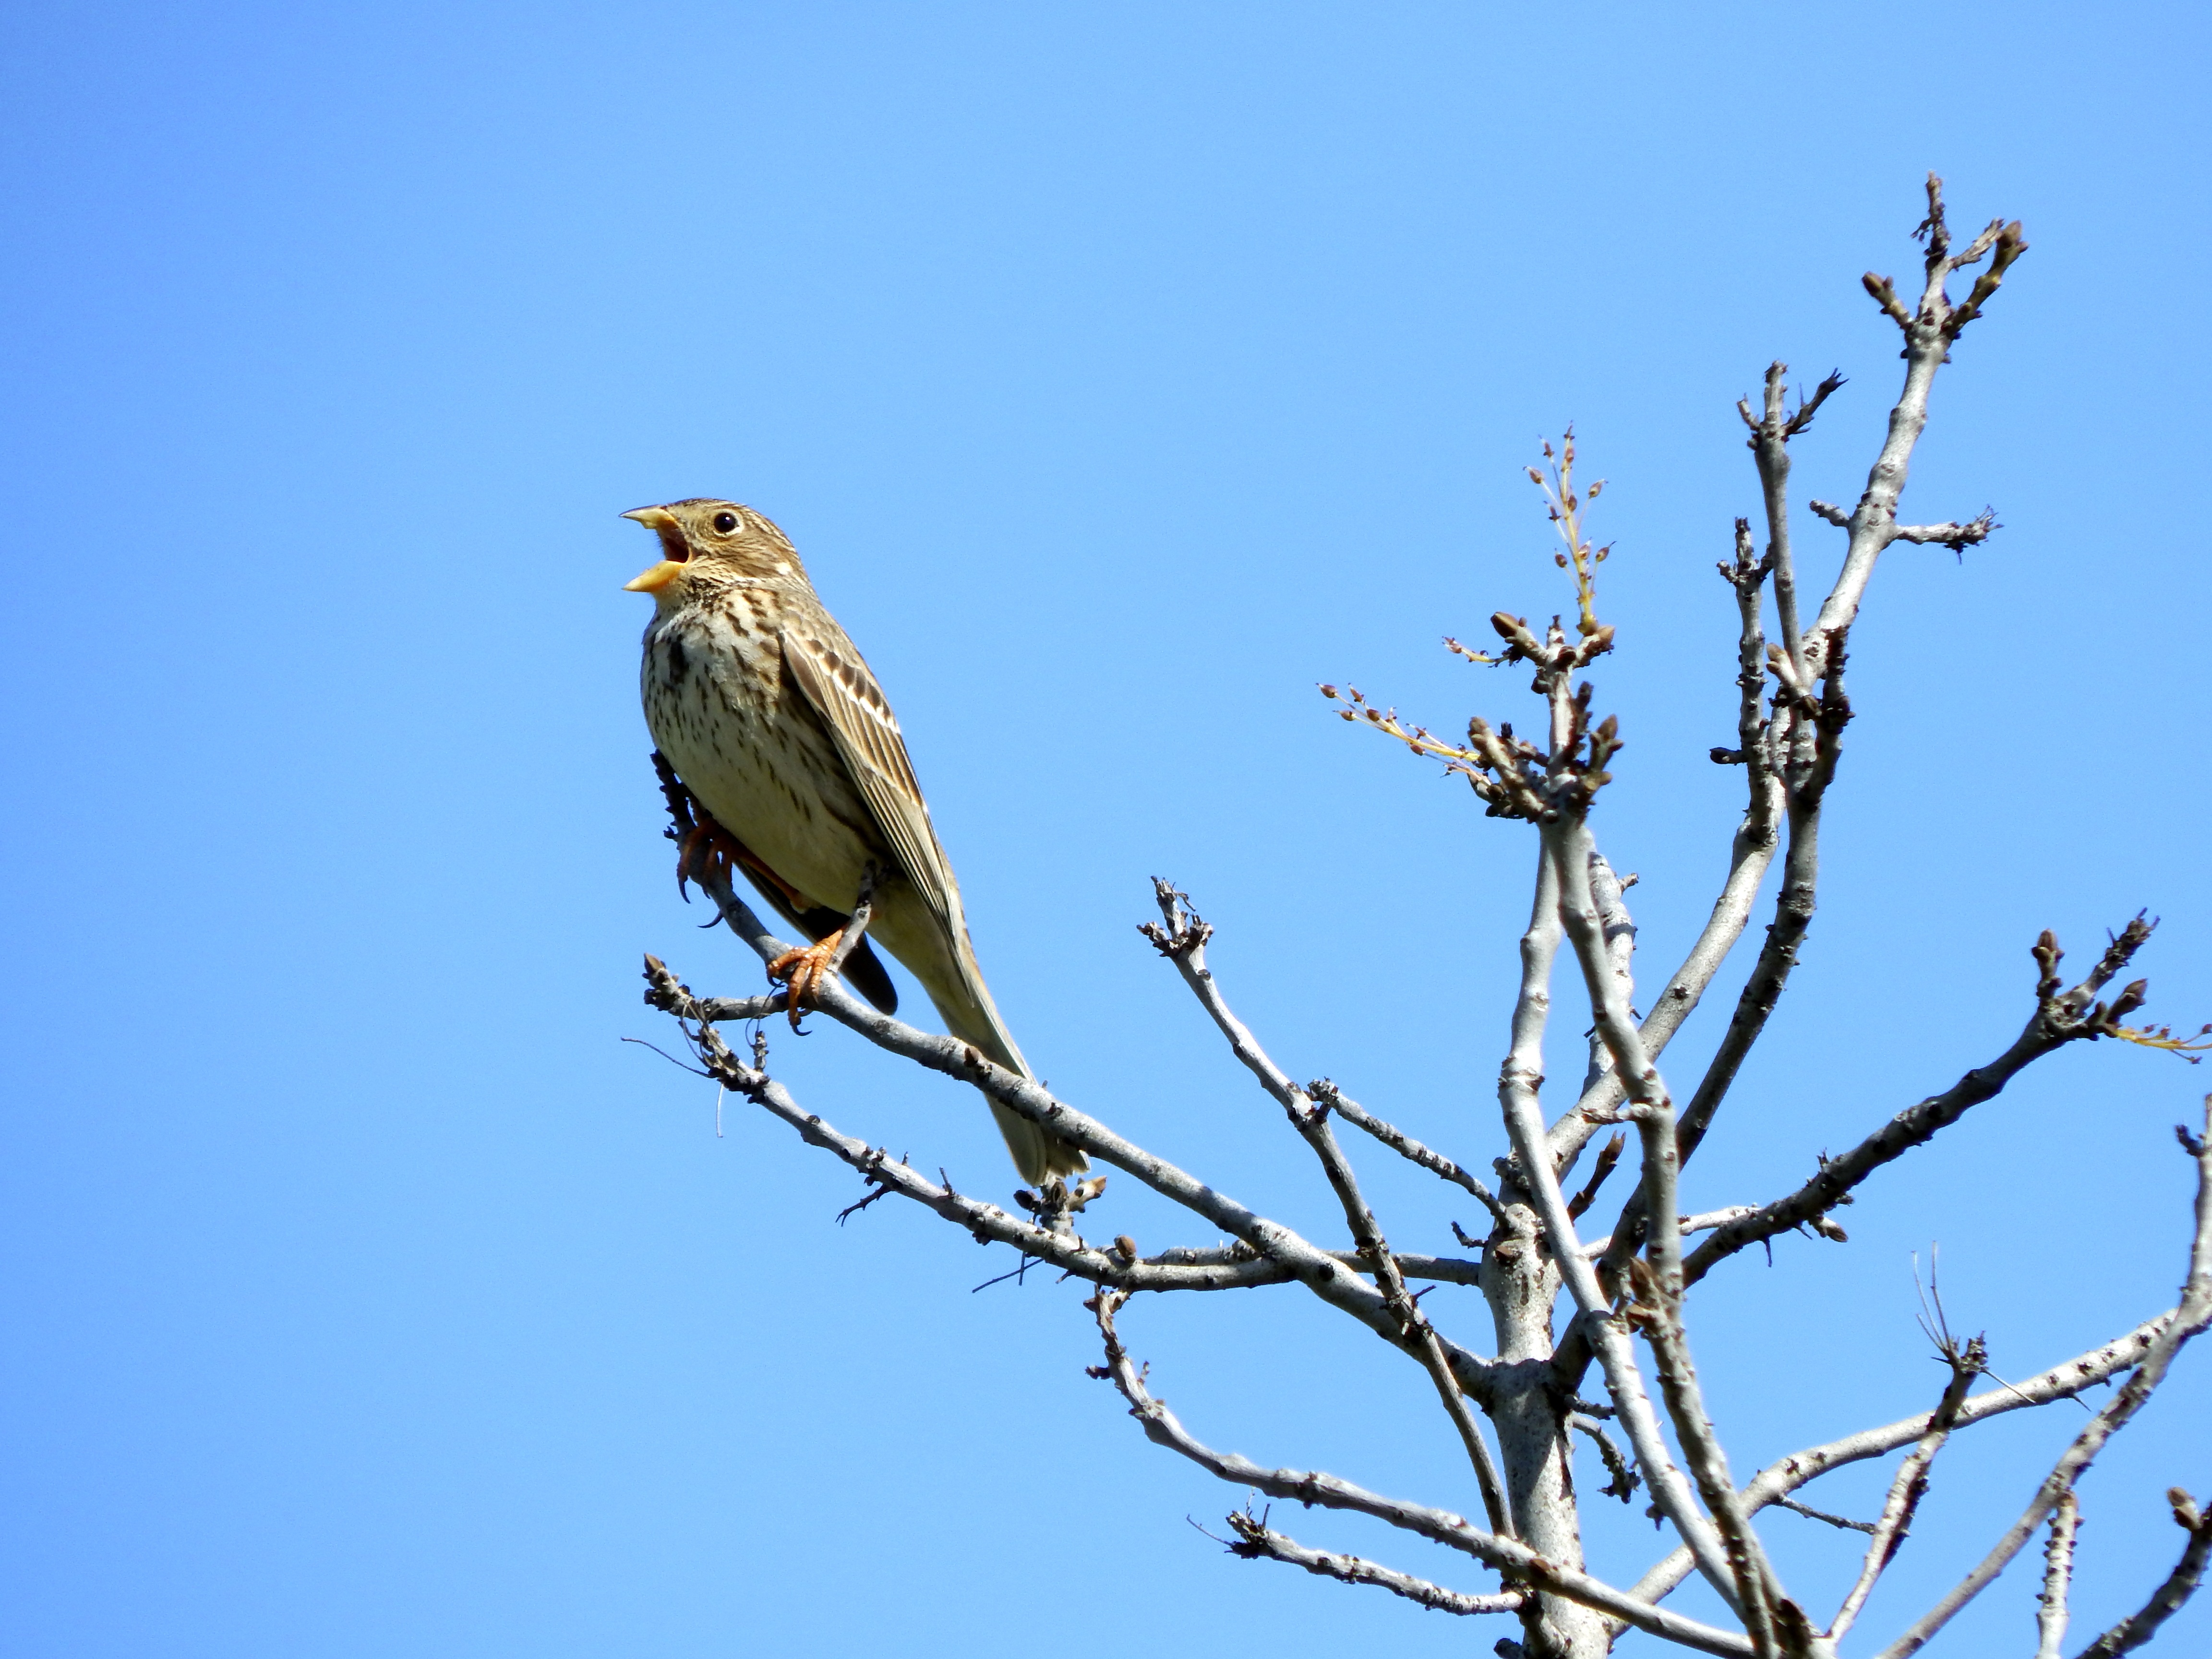
tree, nature, branch, bird, wing, peak, wildlife, beak, hawk, fauna, bird of prey, vertebrate, sparrow, perching bird